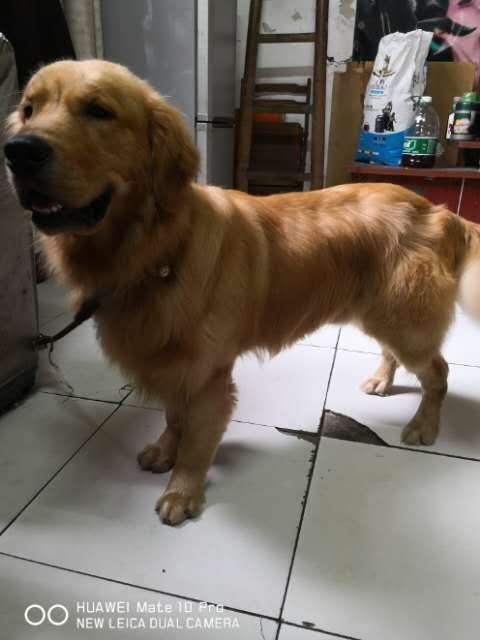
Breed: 5355-n000126-golden_retriever